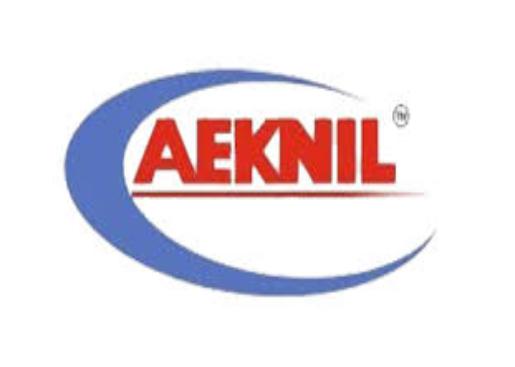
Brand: aeknil
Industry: Medical